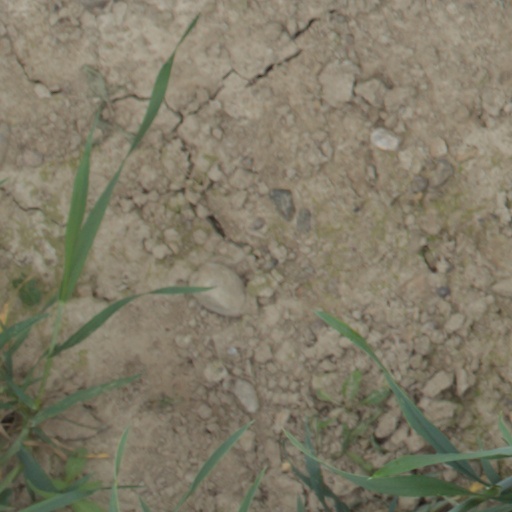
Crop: wheat